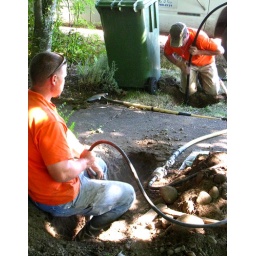
Here's how they tried to get to the house from the street when the first approach was blocked by rock.